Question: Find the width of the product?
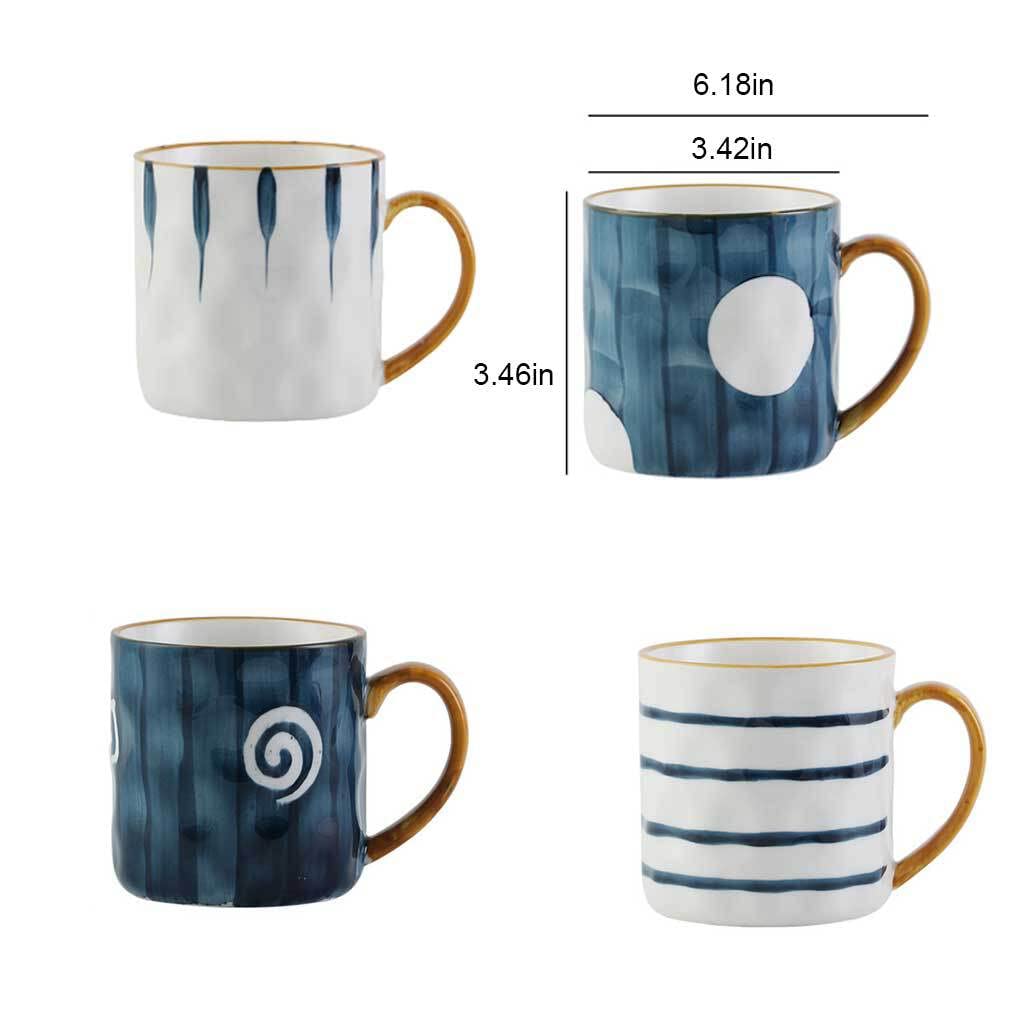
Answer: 3.42 inch